George Nicholls (British politician)

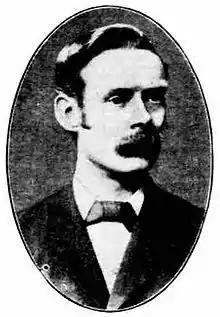
George Nicholls

George Nicholls (25 June 1864 – 30 November 1943) was a British evangelical pastor, and Liberal-Labour politician who served as the Member of Parliament (MP) for North Northamptonshire from 1906 to 1910.